Paris Intarakomalyasut

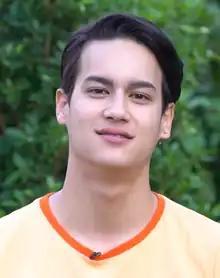
Intarakomalyasut in 2018

Paris Intarakomalyasut (born 22 October 1998), nicknamed Ice, is a Thai actor and singer. He is known for his main roles as Chi in "In Family We Trust" (2018) and as Pat in "" (2020).